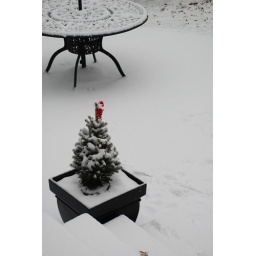
Took out the flowers and put in the little christmas trees